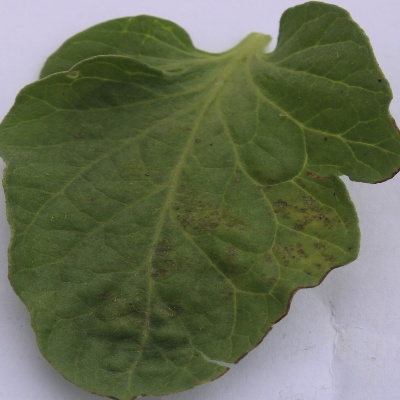
Crop: Tomato
Condition: septoria leaf spot